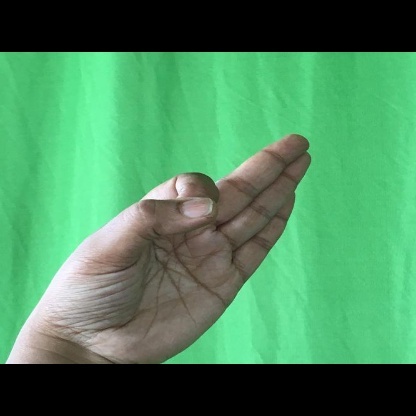
Mudra: Aralam